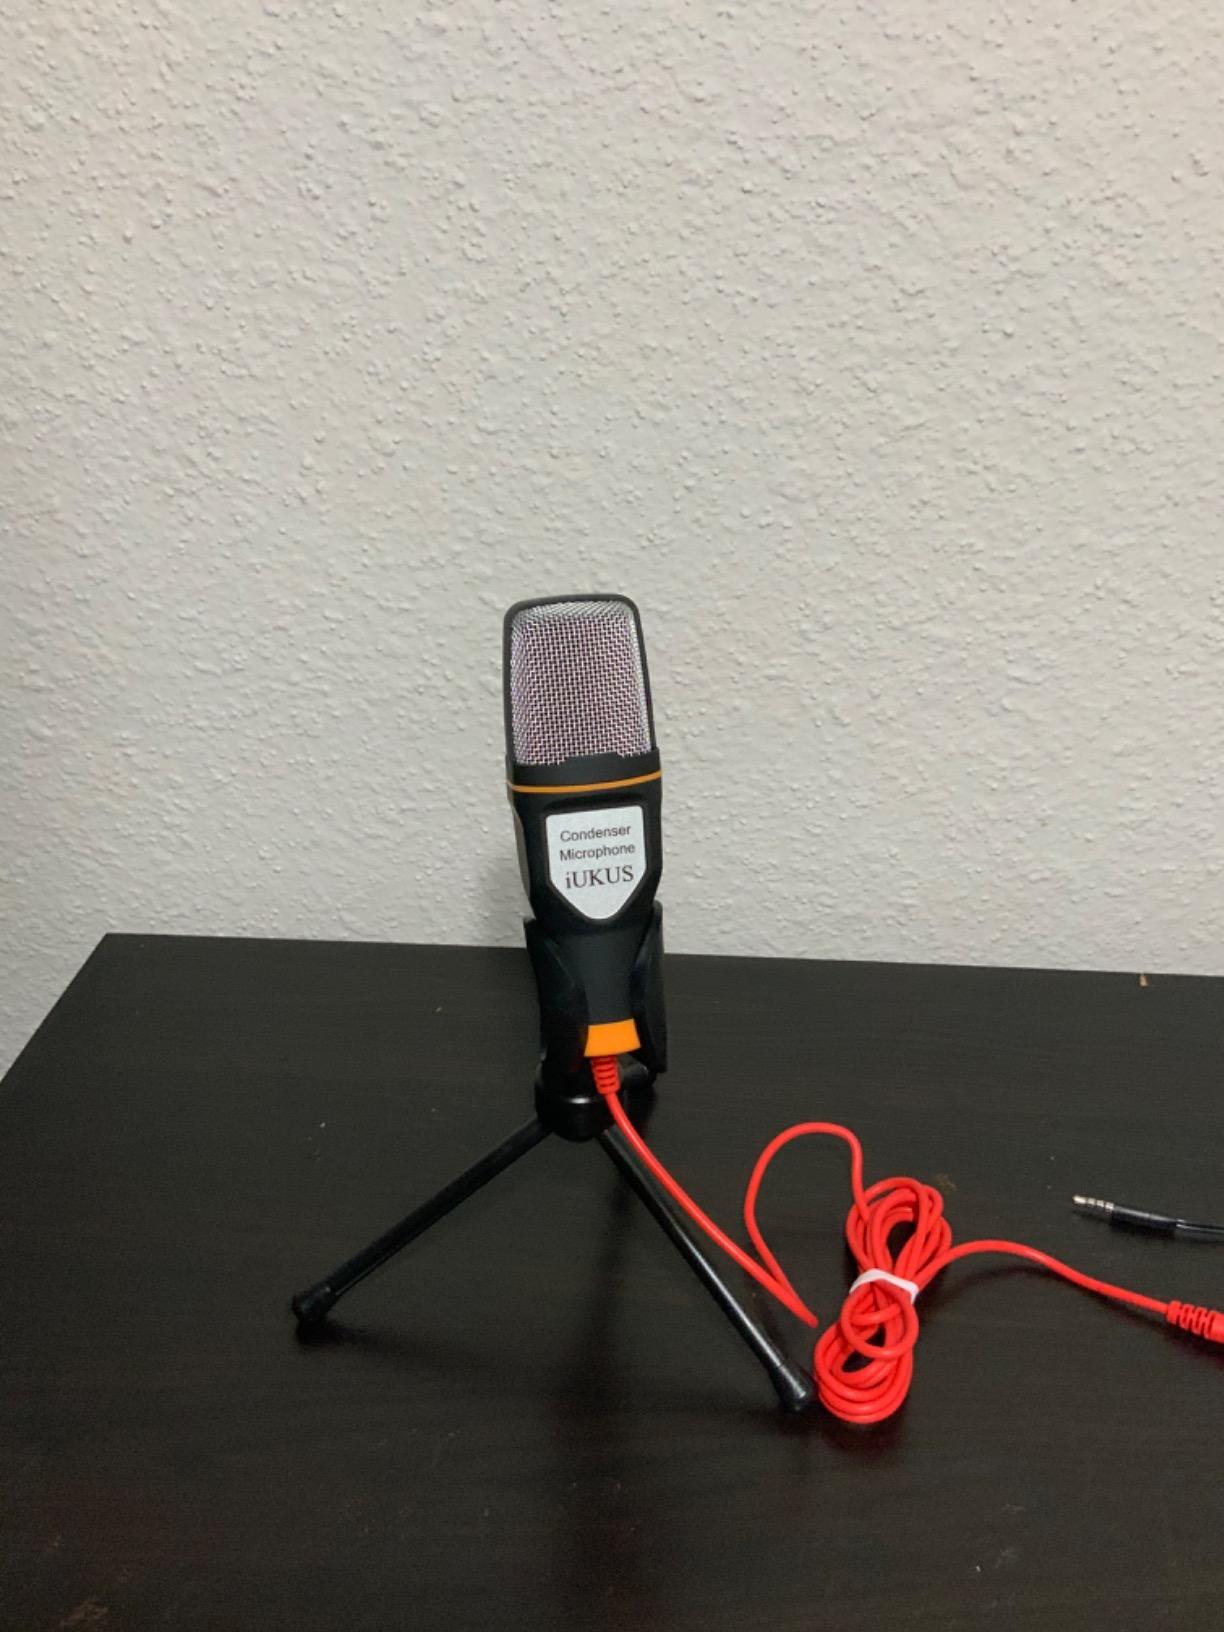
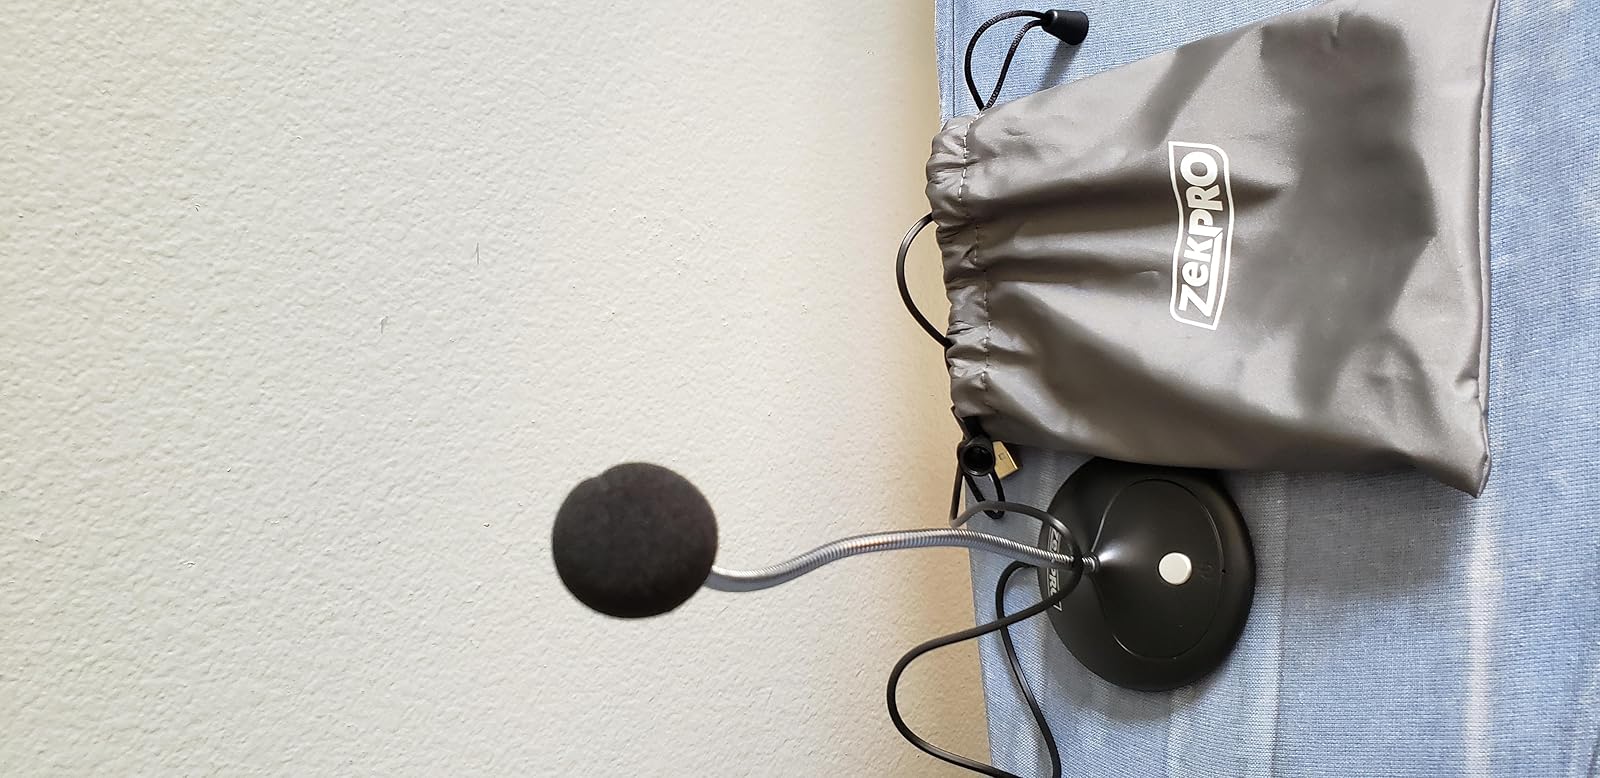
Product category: microphone
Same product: no